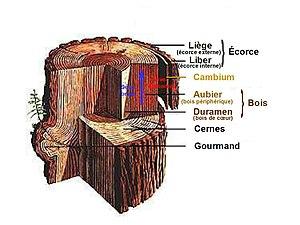
Section du tronc d'un arbre, et différentes structures du bois
En botanique, un cerne, ou cerne annuel, ou cerne de croissance, ou anneau de croissance, ou cercle annuel, est un cercle concentrique sur la section transversale du tronc d'un arbre, formé chaque année par le cambium, visible grâce à la différence de coloration entre le bois d'été et le bois de printemps. Les cernes sont d'autant plus marqués que la saisonnalité du climat est importante, et sont moins marqués ou quasi-absents en zone équatoriale.
Le suber, appelé aussi phellème, ou plus communément liège, écorce interne ou écorce primaire, est un tissu végétal localisé à la périphérie d'une tige ou d'une racine.
Le cambium libéro-ligneux ou cambium cribro-vasculaire, est un méristème cortical qui différencie vers l'intérieur, le bois, et vers l'extérieur, le liber à l'origne des faisceaux cribro-vasculaires. Il est une zone génératrice de matière en assurant la croissance secondaire des tiges et racines des plantes ligneuses.
Le bois est un matériau naturel d'origine végétale. Il est constitué par un tissu végétal formant la plus grande partie du tronc des plantes ligneuses. Le bois assure, chez la plante, le rôle de conduction de la sève brute des racines jusqu’aux feuilles et le rôle de soutien mécanique de l'arbre ou de l'arbuste. Il sert aussi parfois de tissu de réserve.
Le liber ou phloème secondaire est produit par le cambium vers l'extérieur. C'est la zone où circule la sève élaborée.
Le phellogène, appelé aussi cambium du liège, cambium du subéreux ou assise subéro-phellodermique ou cambium subéro-phellodermique, est un méristème secondaire cortical mis en place par dédifférenciation de cellules du parenchyme cortical sous-épidermique et parfois par l'épiderme. La division très active des cellules de cette assise génératrice donne deux tissus de revêtement : à l'intérieur un phelloderme et à l'extérieur du suber.
En botanique, un tronc est la partie principale de la tige simple d'un arbre ou arbuste, généralement verticale et sans ramification sur une hauteur importante, située entre les racines et le houppier, supporté par les branches maîtresses. Le tronc est constitué de deux parties, le bois, tissu ligneux, au centre, et l'écorce en périphérie. Le tronc occupe la même fonction que les branches, mais les relie aux racines.
Le duramen est la partie interne du bois, correspondant aux zones d'accroissement les plus anciennement formées, qui ne comportent plus de cellules vivantes. Appelé également « bois de cœur » ou « bois parfait », il s'agit d'un bois dur, compact, dense, sec et imputrescible souvent plus sombre que l'aubier. Cette matière sombre résulte de l'évolution du xylème secondaire.